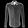
Label: Shirt